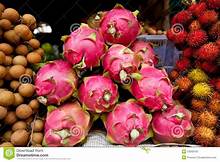
Label: Dragonfruit